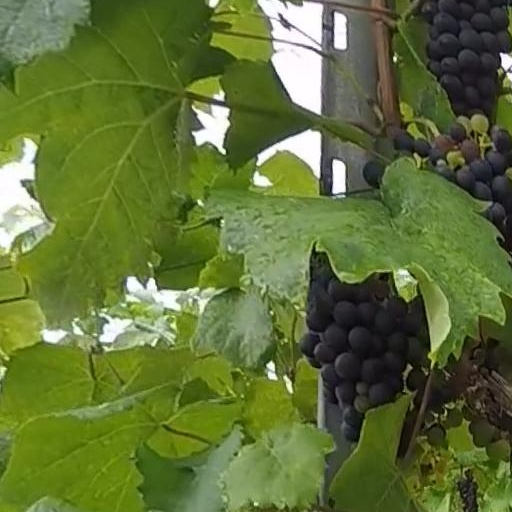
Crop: grape